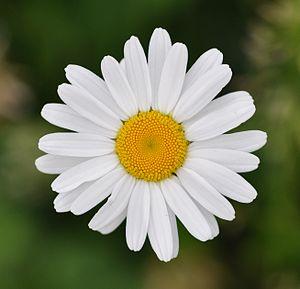
La Marguerite ou Marguerite commune est une plante herbacée vivace de la famille des Asteraceae.